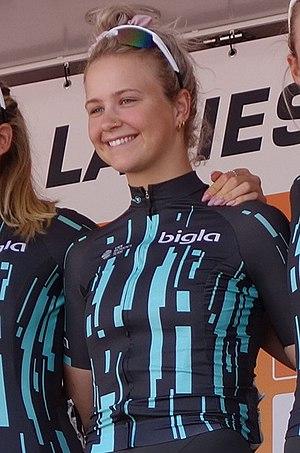
L'équipe cycliste Paule Ka est une équipe cycliste féminine basée à Lyss, en Suisse. Créée en 2005 sous le nom de Bigla, elle est sponsorisée à ses débuts par l'entreprise de meubles de bureaux homonyme. En juillet 2020, son sponsor principal devient Paule Ka, une marque française de prêt-à-porter.
La saison 2019 de l'équipe cycliste Cervélo Bigla est la sixième de la formation depuis son retour au niveau professionnel en 2014. L'Américaine Leah Thomas et la Tchèque Nikola Nosková sont les principales arrivées dans l'équipe. Celle-ci perd cependant deux de ses leaders des années précédentes en Ashleigh Moolman et Lotta Lepistö.
Emma Cecilie Norsgaard Jørgensen, née le 26 juillet 1999 à Silkeborg, est une coureuse cycliste danoise. Son frère Mathias est également coureur professionnel.